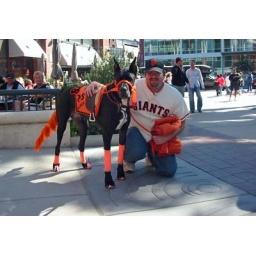
Rob and Isis in front of the ball park in S.F. Isis took first place for her race horse costume.